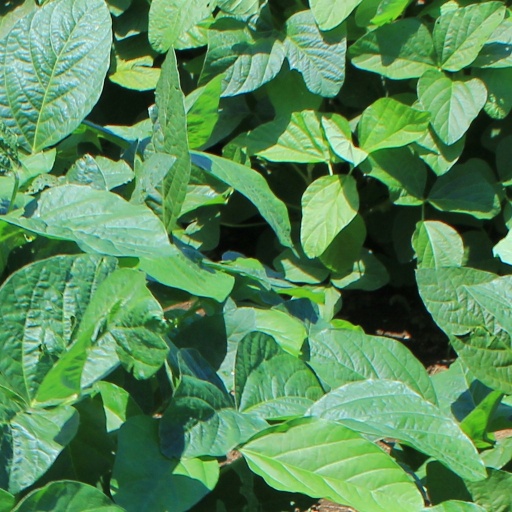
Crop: soybean